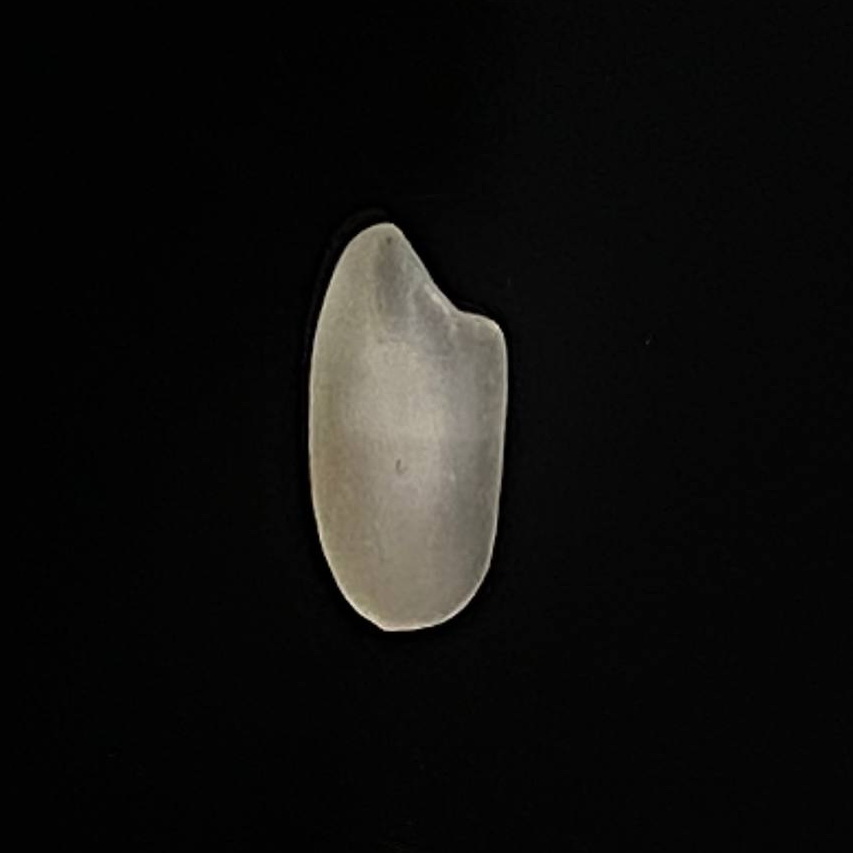
Rice variety: Bashful